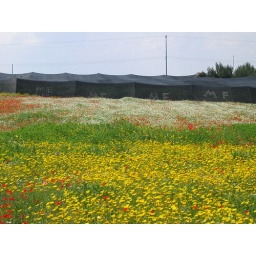
Spring in yellow and white